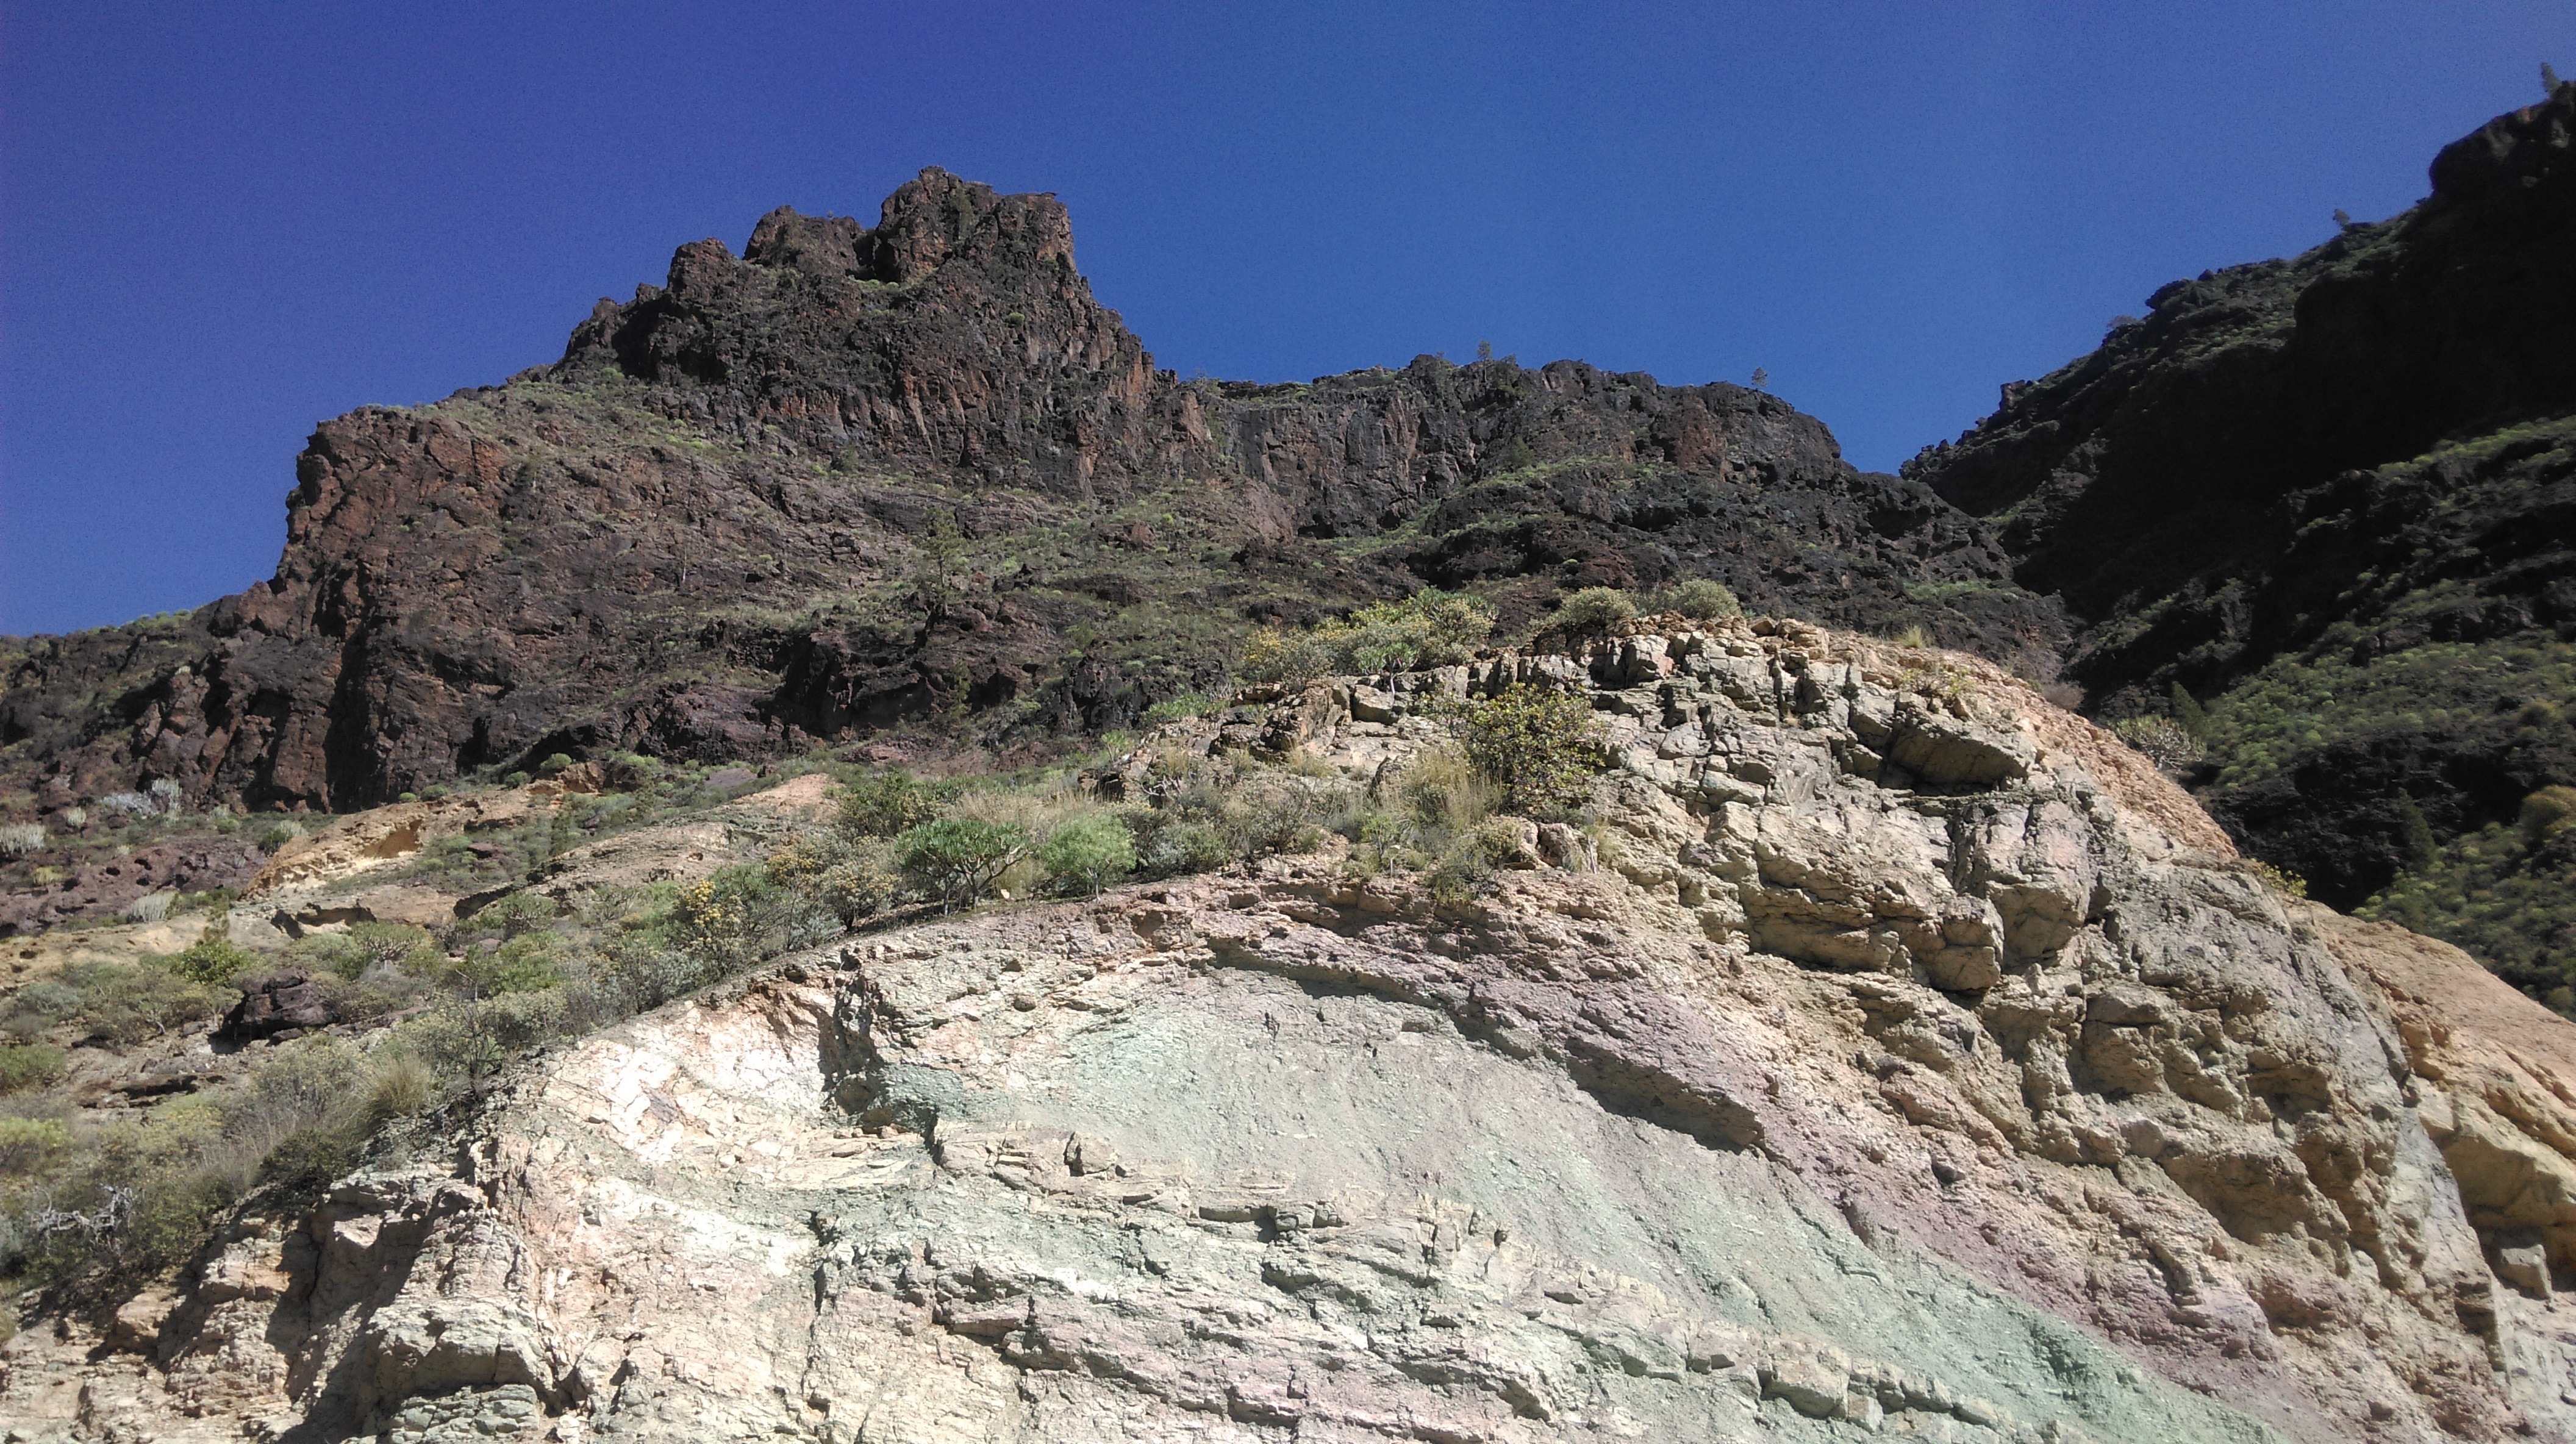
rock, walking, mountain, trail, valley, mountain range, formation, cliff, terrain, ridge, rocks, geology, outcrop, mountains, badlands, plateau, gran canaria, wadi, bedrock, canary islands, landform, mountainous landforms, geological phenomenon